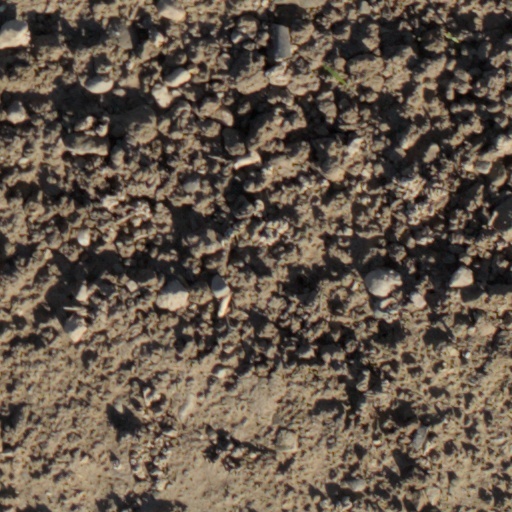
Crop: wheat